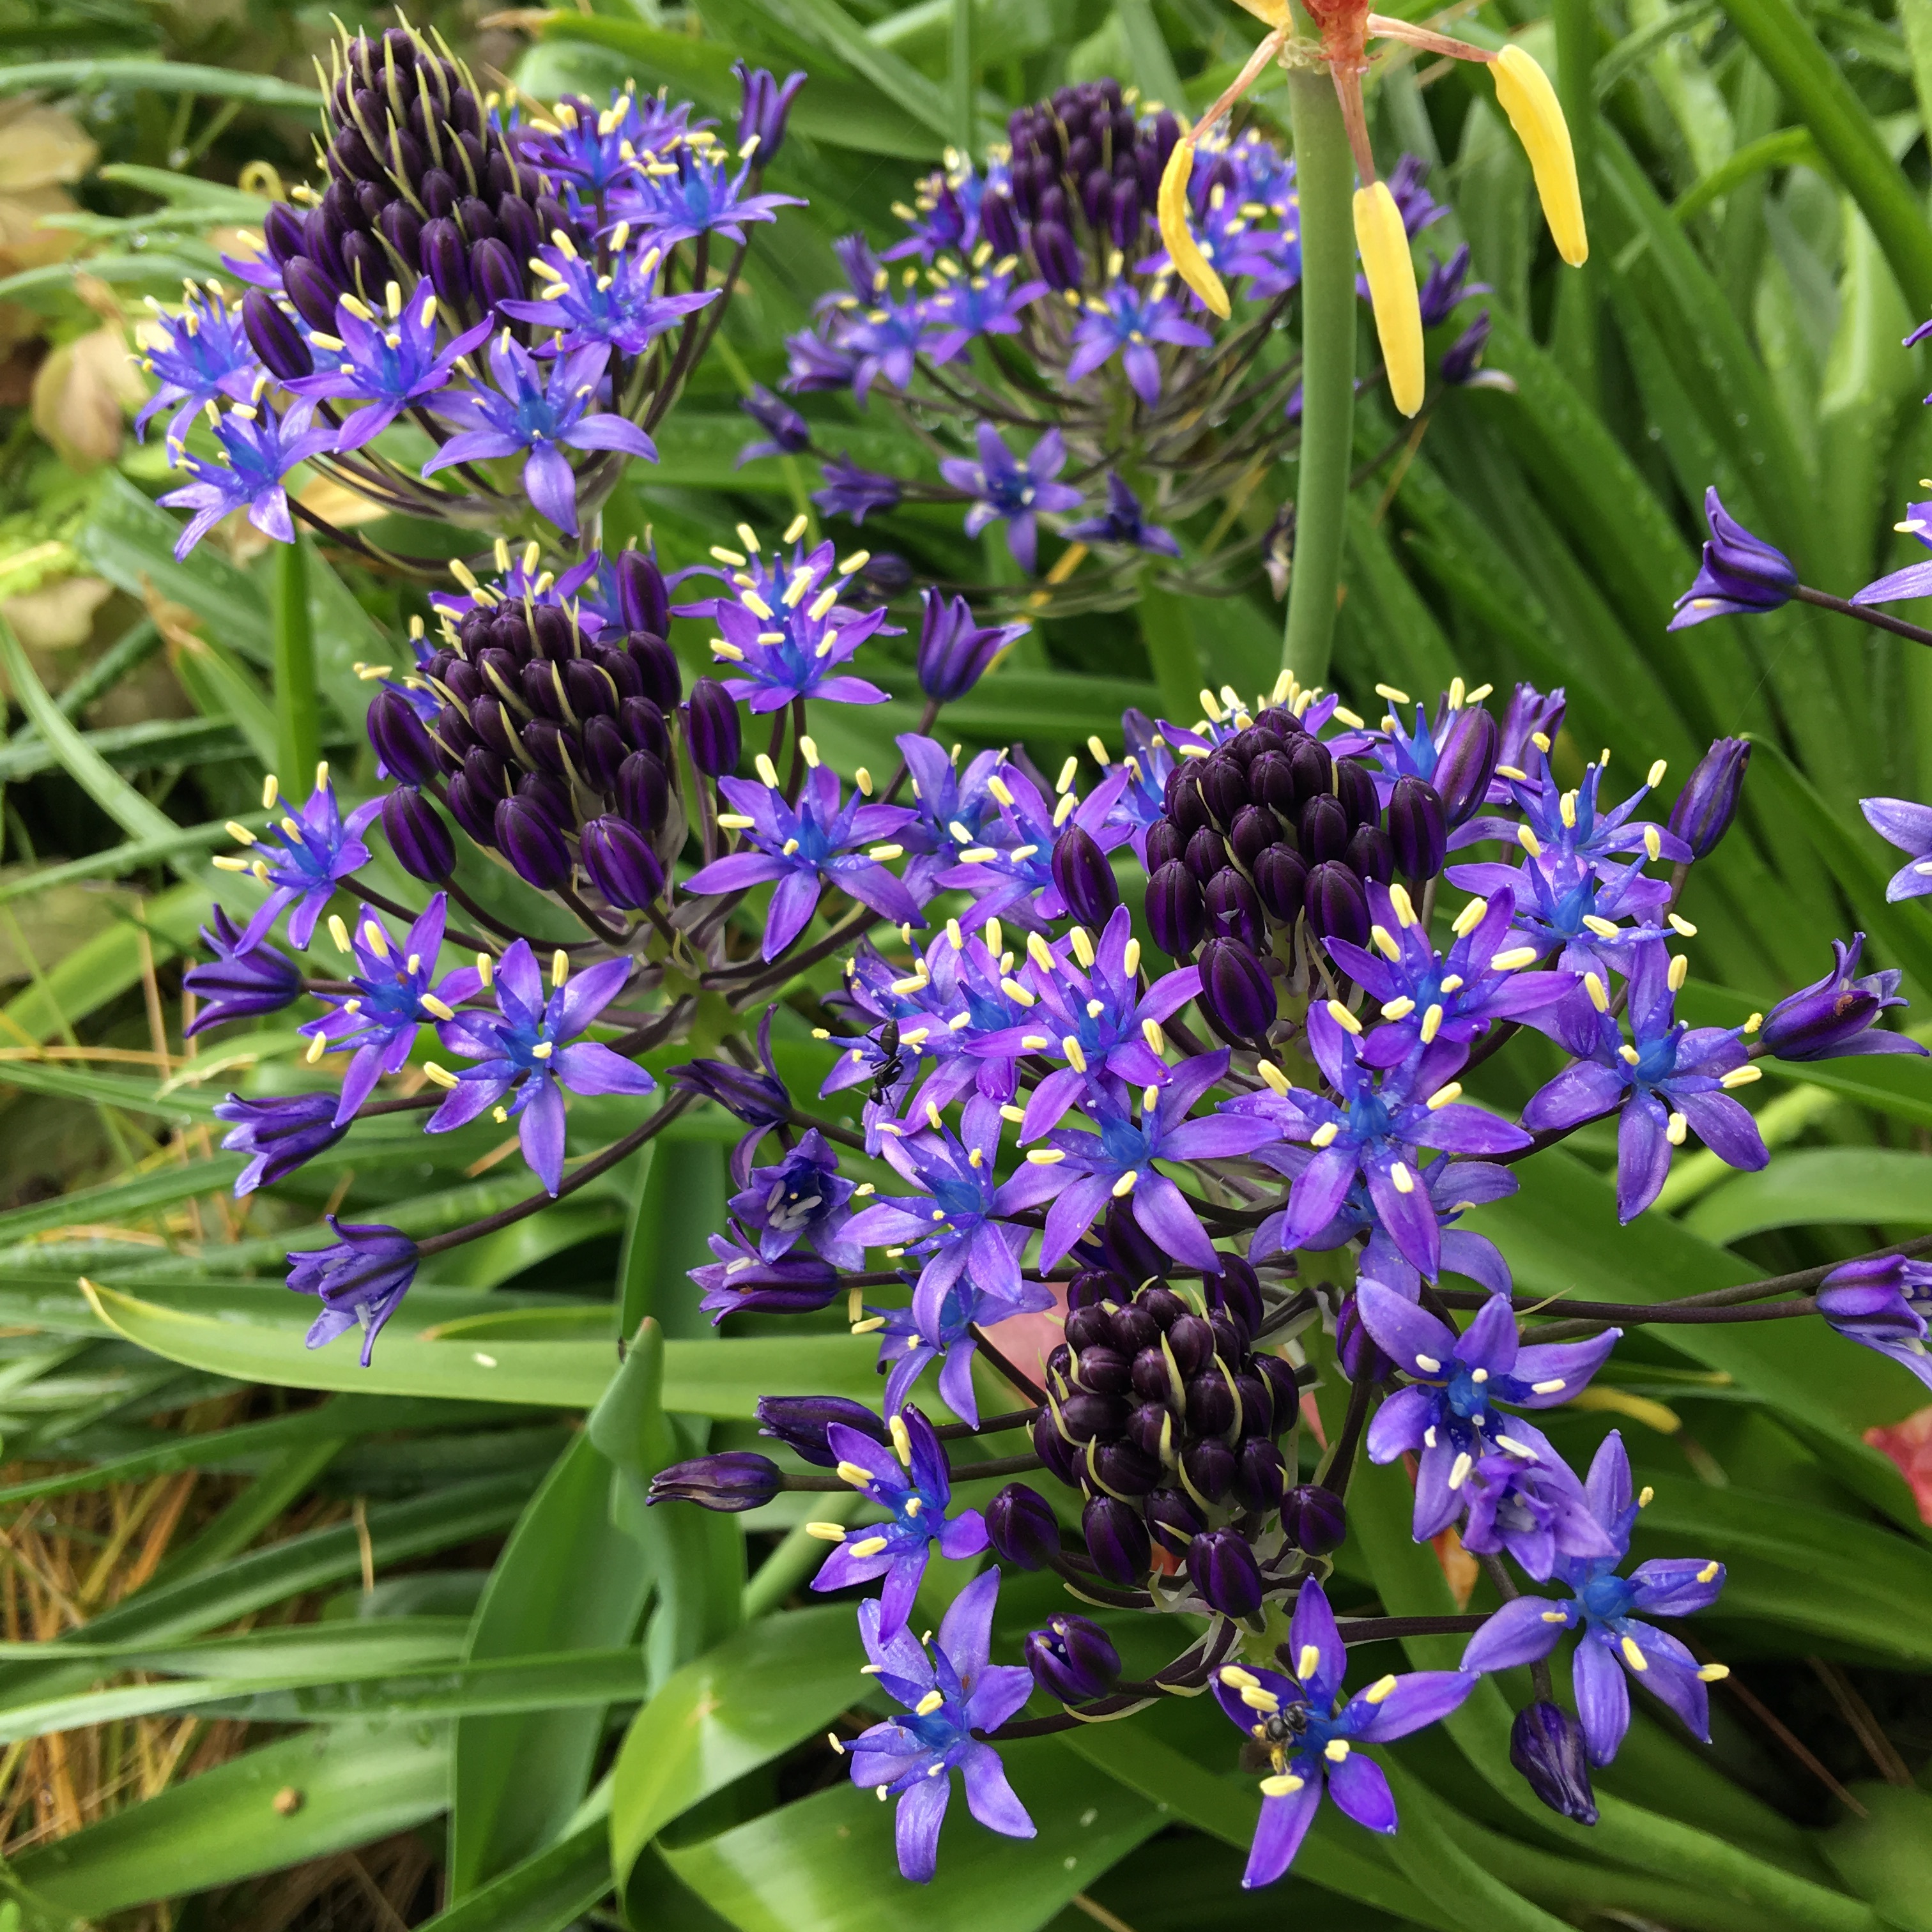
plant, flower, purple, herb, botany, flora, wildflower, purple flowers, hyacinth, scilla, lupin, flowering plant, purple flower 02, land plant, english lavender, dactylorhiza praetermissa, india hyacinth